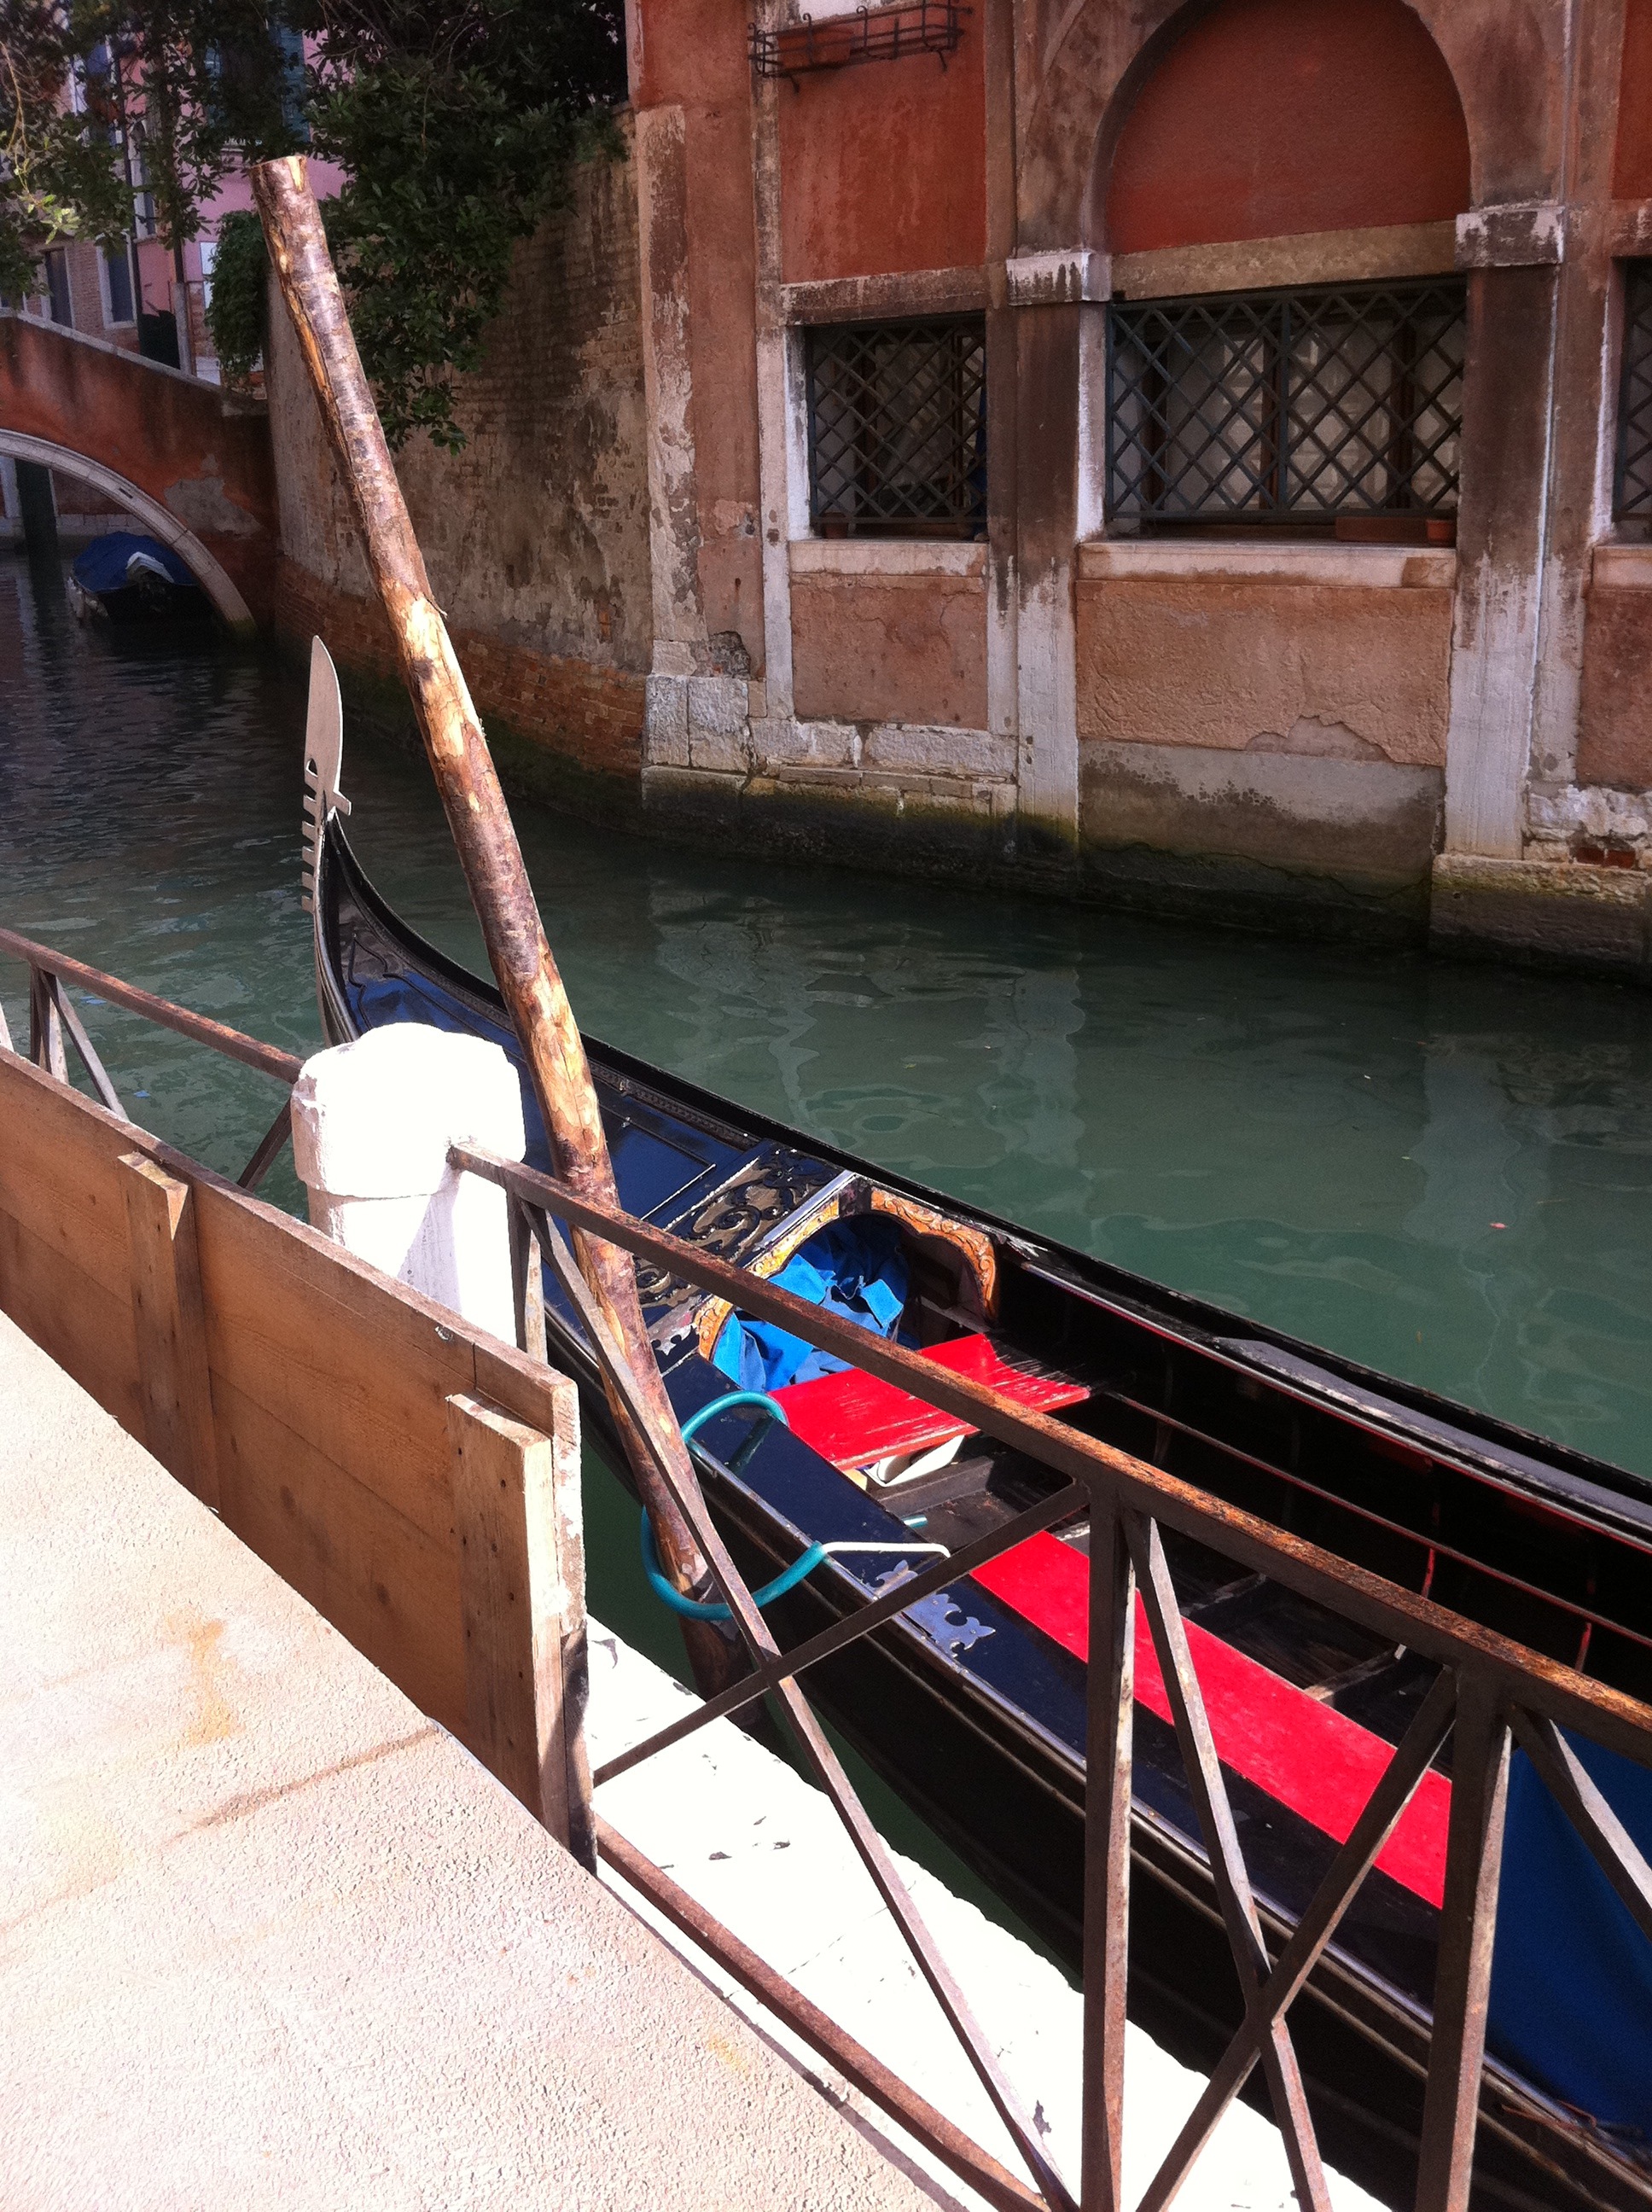
boat, canoe, vehicle, mast, venice, waterway, boating, venezia, gondola, watercraft, watercraft rowing